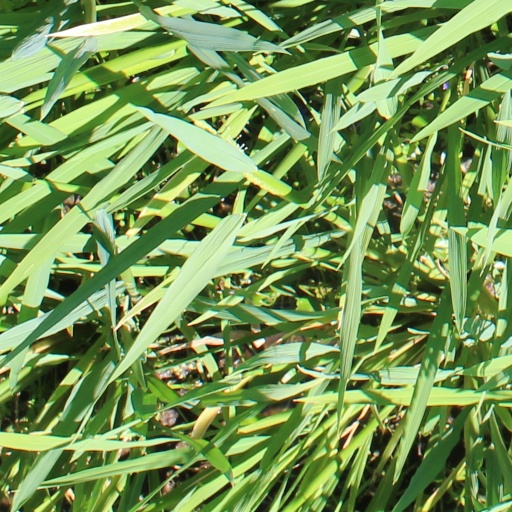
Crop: rice